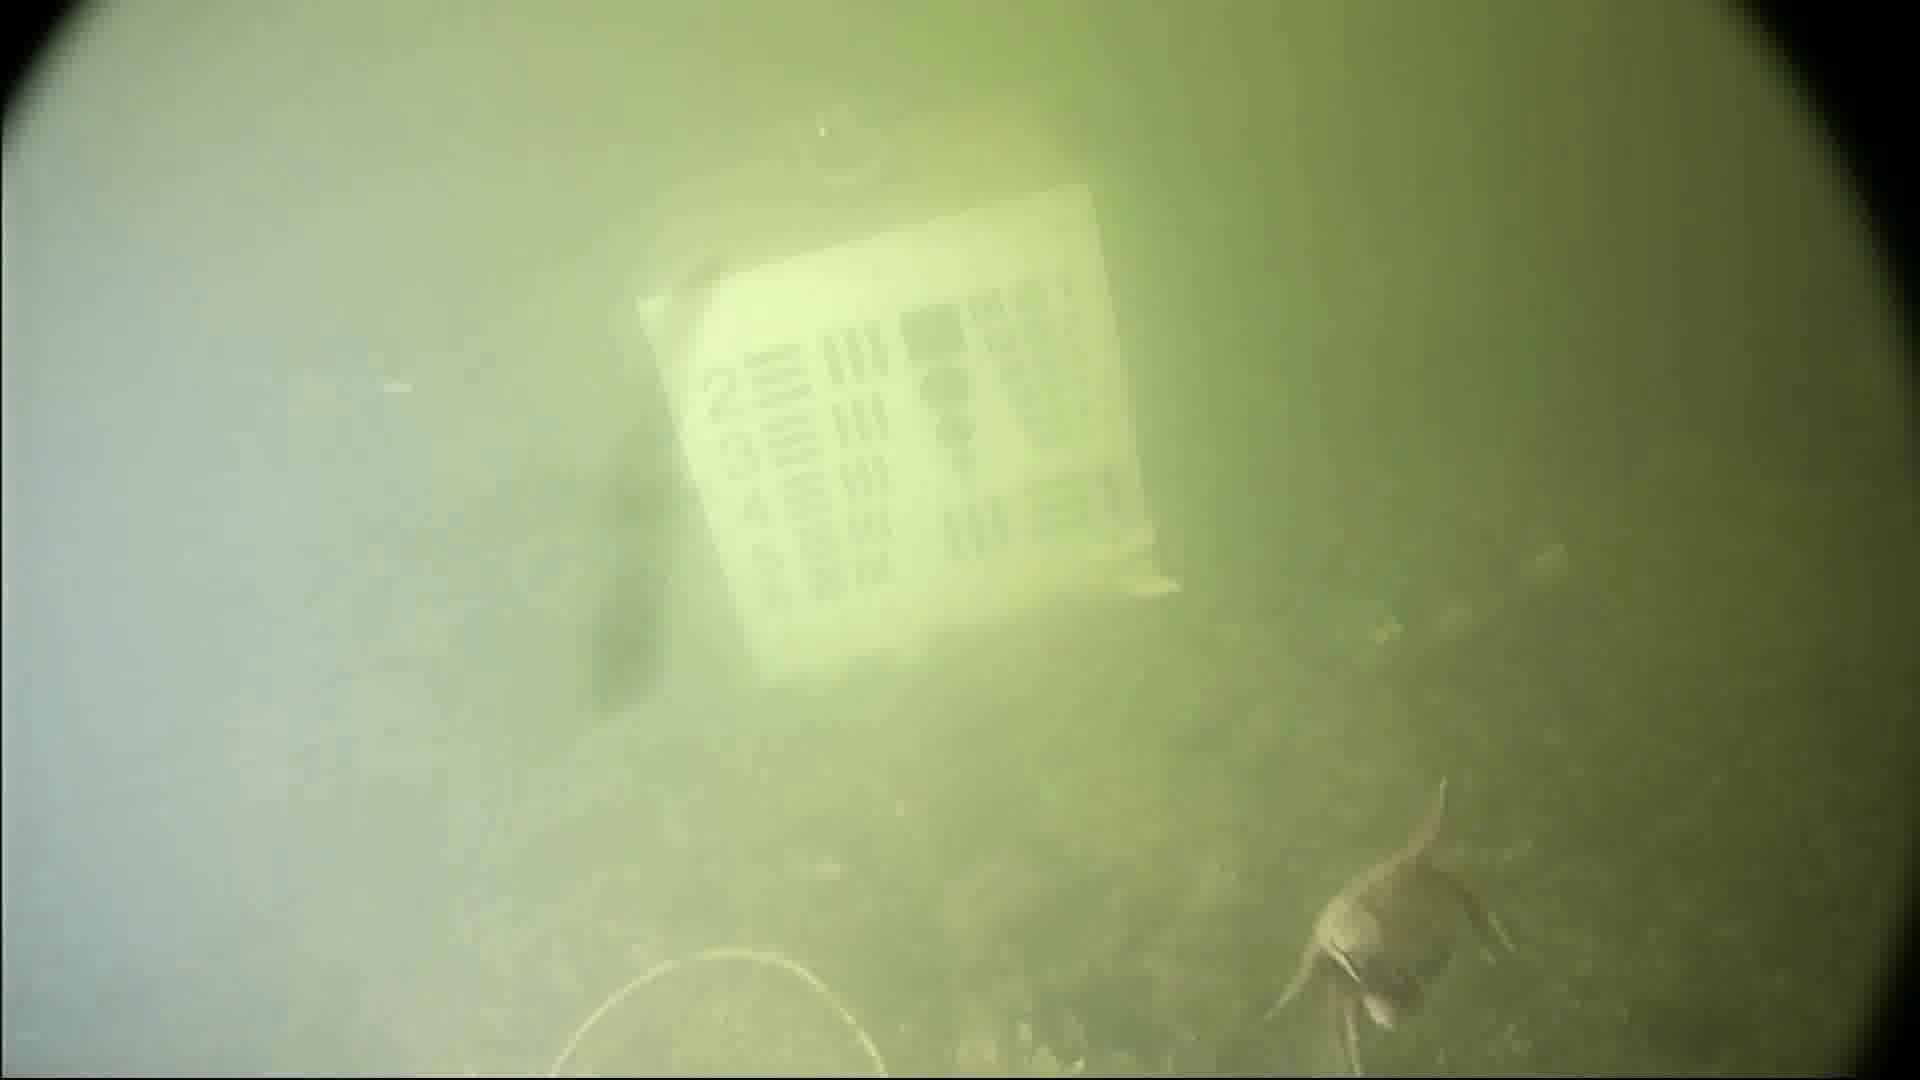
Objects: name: crab